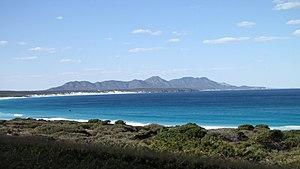
Le parc national de Fitzgerald River est un parc national d'Australie-Occidentale, situé à 419 km de Perth, dans le comté de Ravensthorpe et le comté de Jerramungup.